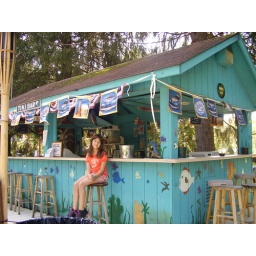
me sitting on a chair at the tiki bar in daniels PA